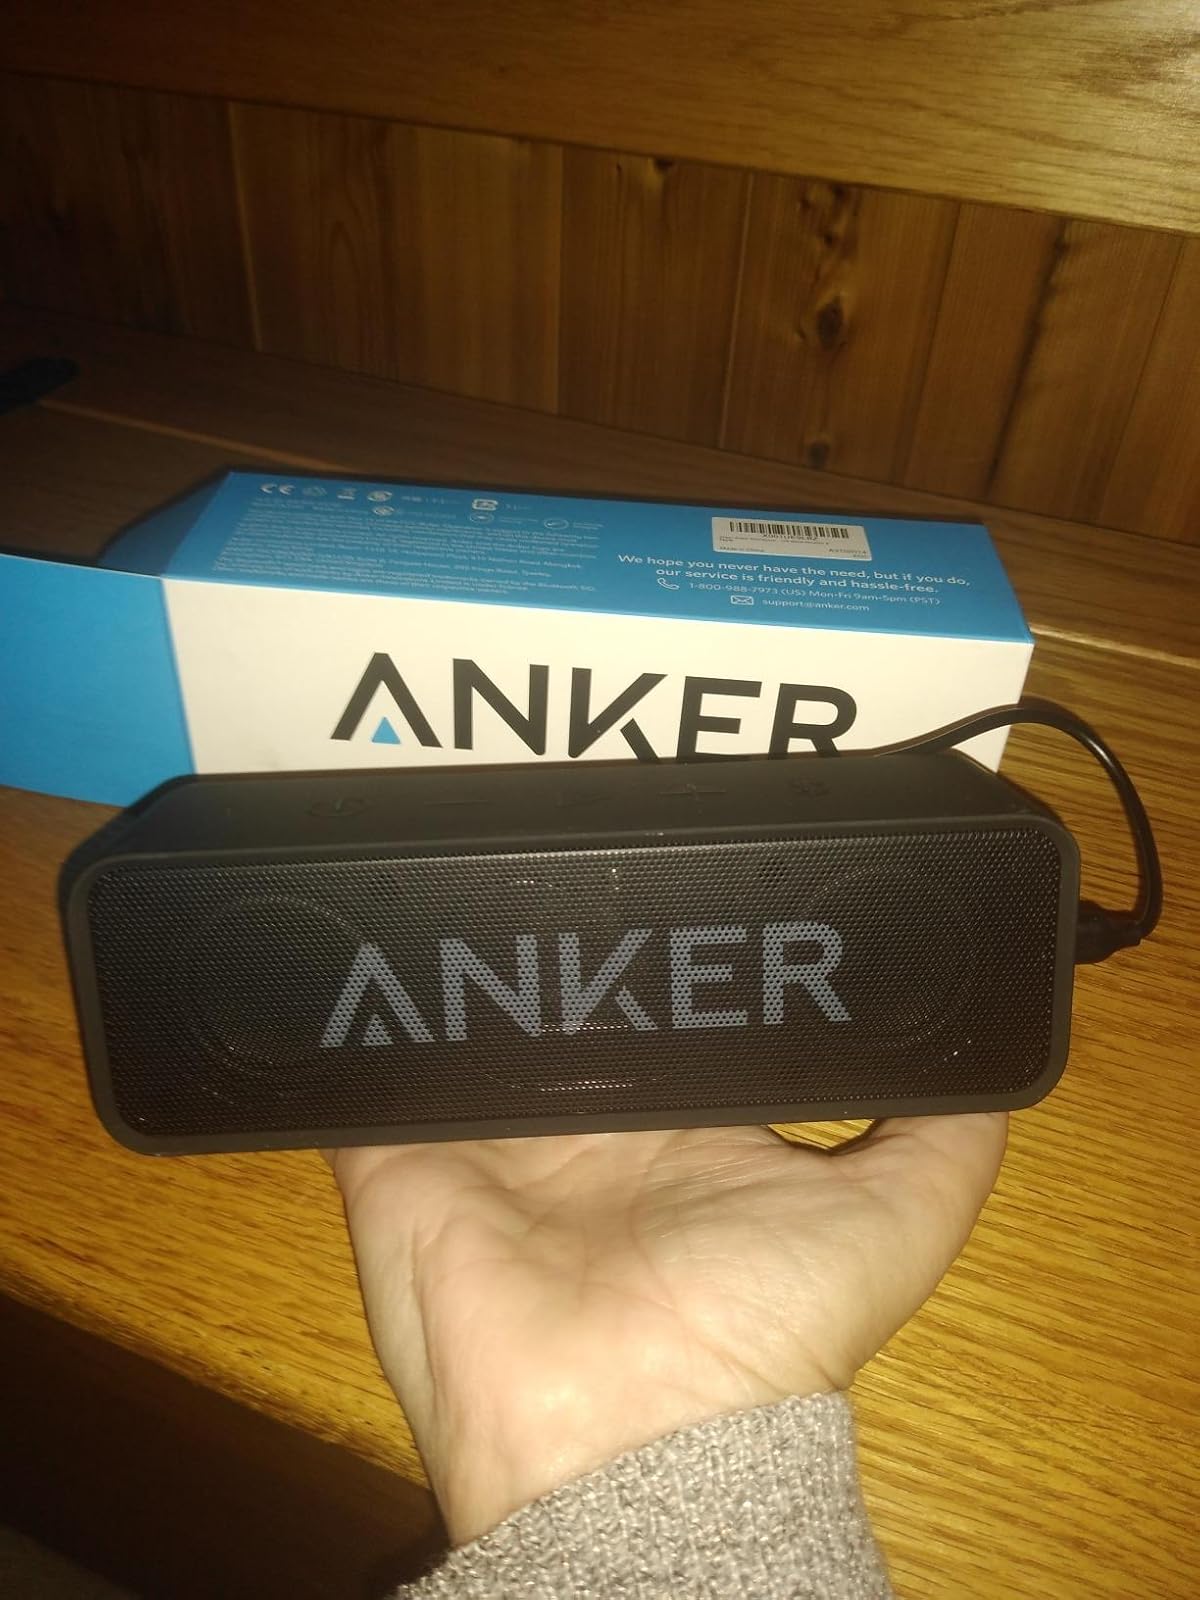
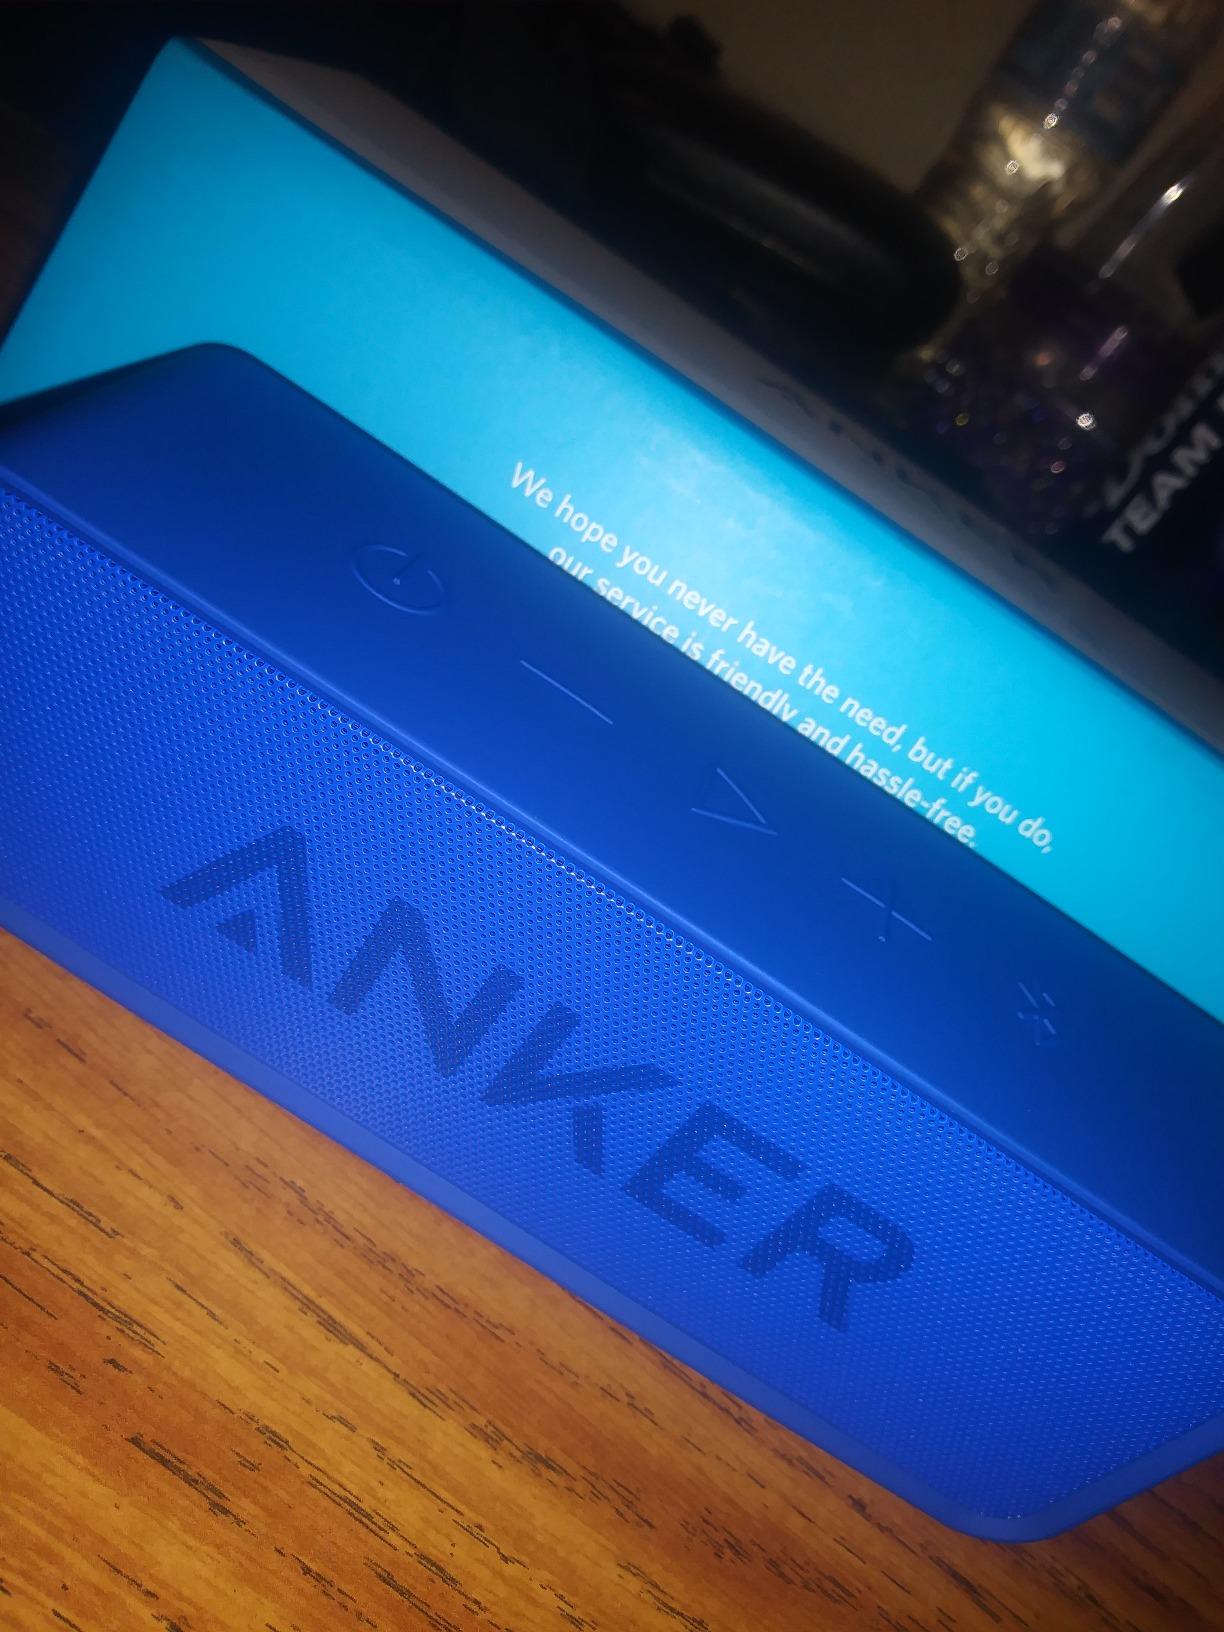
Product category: speaker
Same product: no